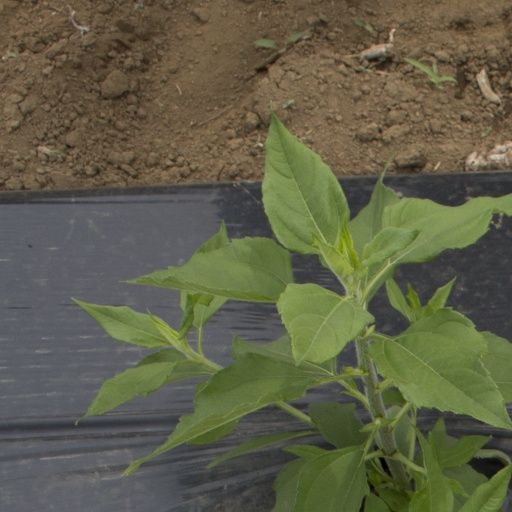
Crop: Jerusalem artichoke